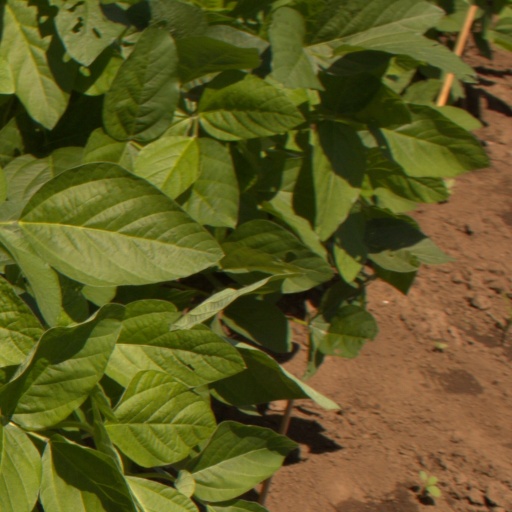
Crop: soybean